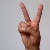
The image shows a hand gesture representing the letter 'V' in Indian Sign Language.